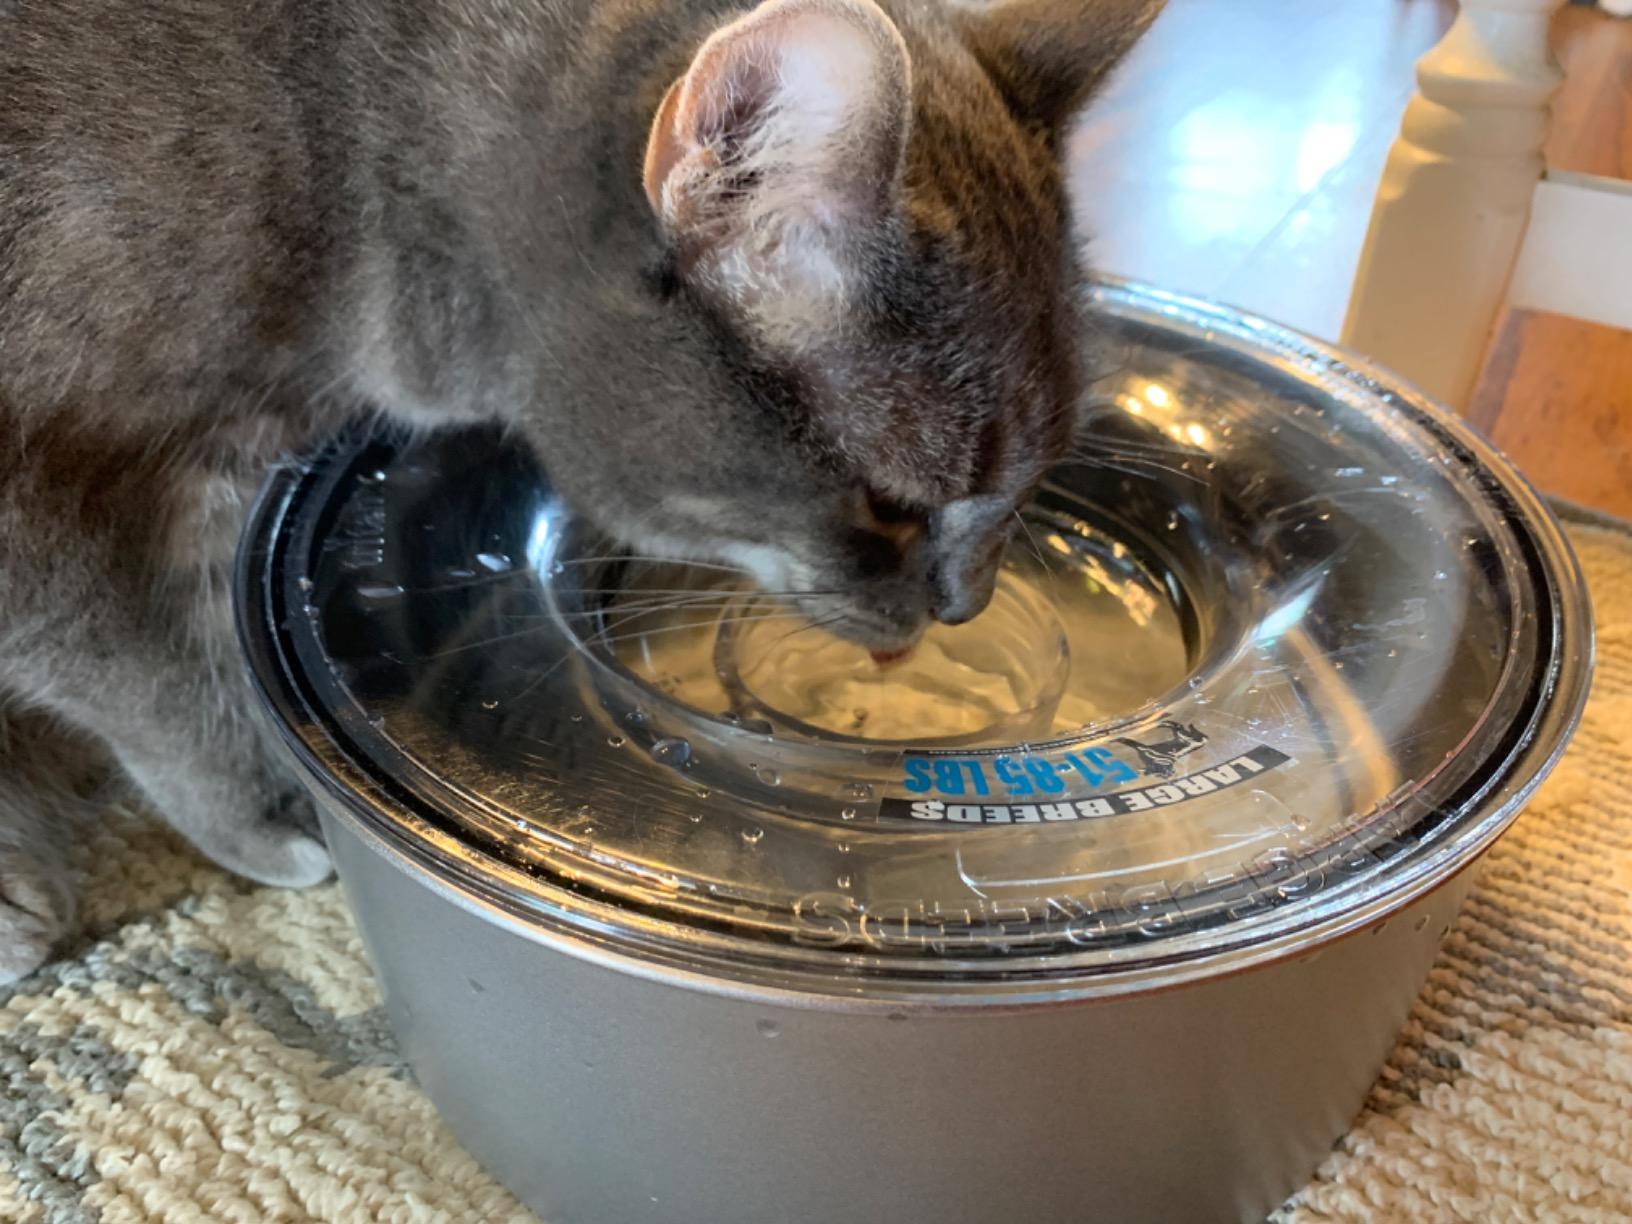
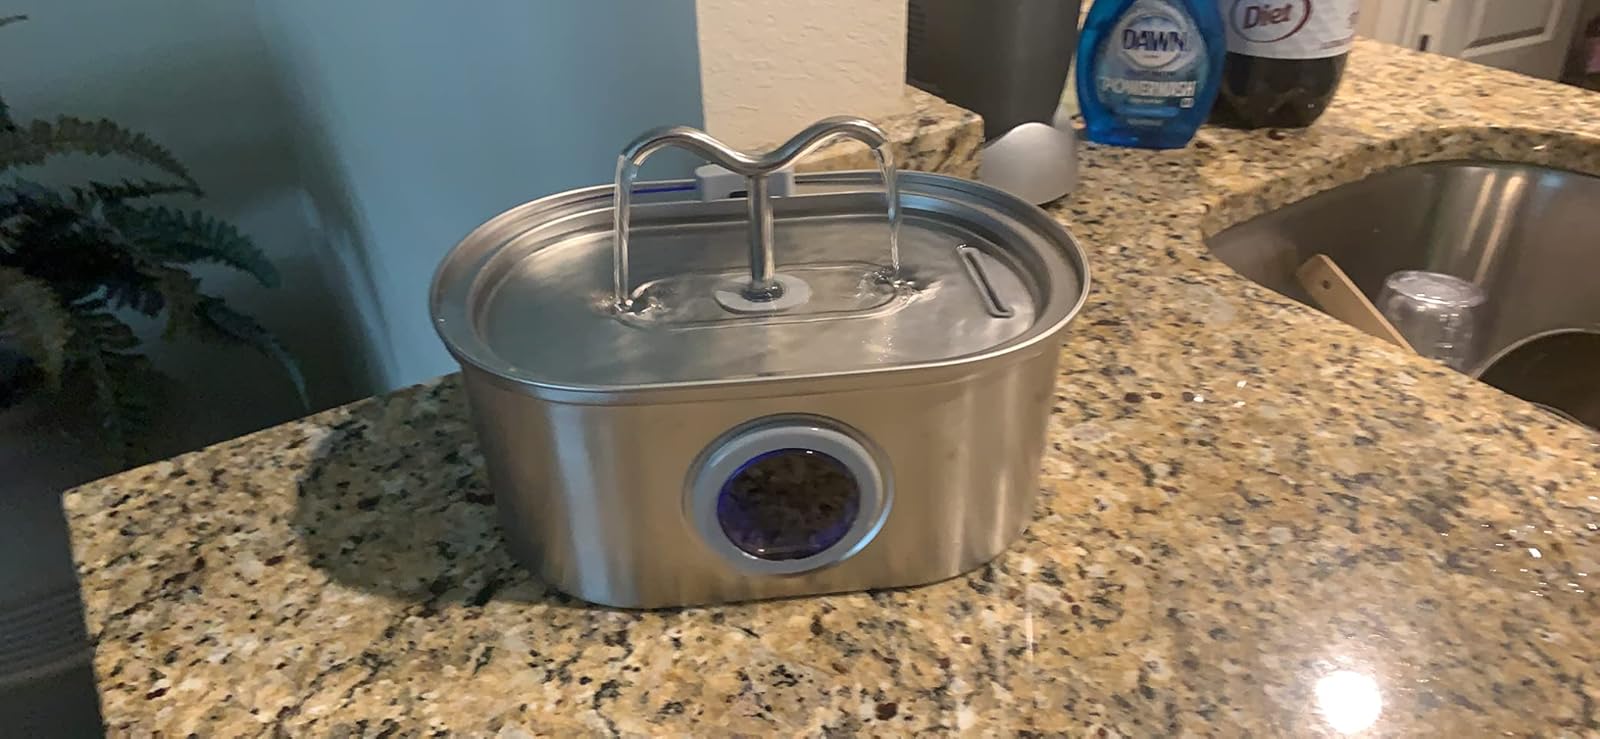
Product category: items_bowl
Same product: no